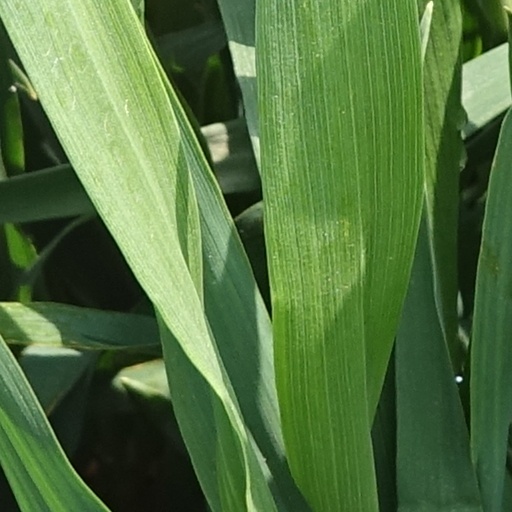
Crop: wheat